Pasar malam

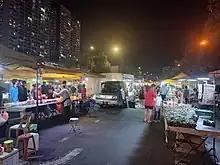
Pasar malam in Seri Kembangan, Selangor, Malaysia

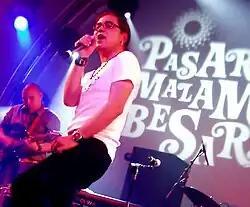
Music performance in Pasar Malam Besar 2006, The Hague

In Malaysia, Pasar Malam is normally set as a temporarily closed street for vehicles and open for pedestrians from evening until late night weekly. At certain locations due to frequency or a few times a week, narrow and busy streets also safety reasons, Pasar Malam will open at Tapak Pasar Malam at nighttime which describes an allocation space that converts a parking space during the daytime.